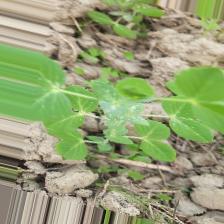
Label: Powdery Mildew